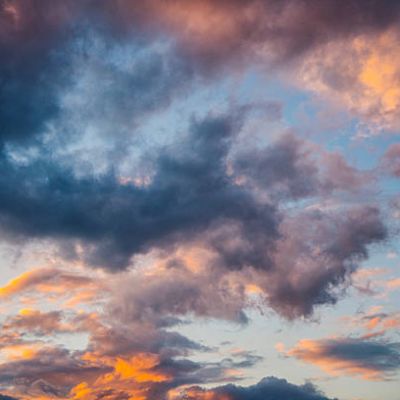
Cloud type: Altostratus (As)